ISU-152

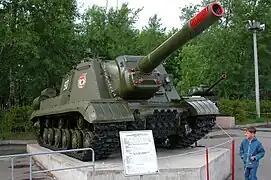
ISU-152K, Victory Park, Moscow, Russia.

Object 241K (Объект 241К) was the factory designation for a modernised variant of the wartime ISU-152, developed in 1956. It used a new engine, that of the T-54, with a cooling system and a heater. The capacity of the main internal fuel tank was increased to , which added more to the vehicle's range on a road. The ammunition capacity was increased to 30 rounds after the removal of an additional internal fuel tank placed in the crew compartment. The gun had a maximum range of . It received a new commander's cupola, and also new sights. The running gear used many elements of the T-10. The mantlet had additional armor ring protecting the sight. Some of the ISU-152Ks received an additional 15 mm armour plate welded on top of the 60 mm armour plate covering the mantlet above. Also, some of them received an additional armour plate welded on the upper mantlet front. The modernisation was carried out in the Leningrad Kirov Plant.